San Hlaing

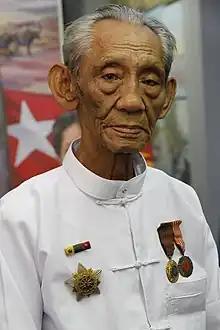
San Hlaing

San Hlaing (24 December 1923 – 15 December 2015) was a Burmese artist born in Pyapon, Ayeyarwady Region, Myanmar. He was a versatile artist who not only illustrated the traditional, but also commercial arts. He drew traditional Jataka Tales Paintings, propaganda paintings and drawings in the realism style. He was the designer of the flag of Myanmar used from 1974 to 2010.